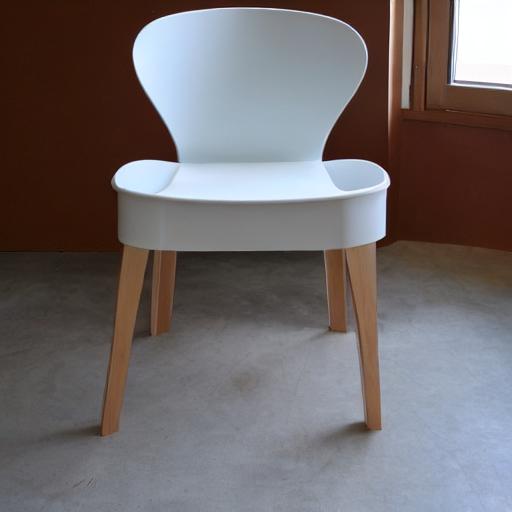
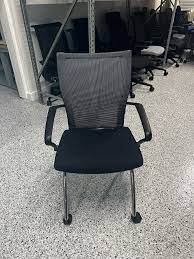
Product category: items_chair
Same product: no